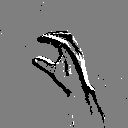
ASL letter: c